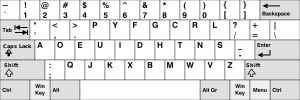
Dvorak (tastatur)
Dvorak-tastaturlayoutet. Bemærk at vokaler er til venstre og konsonanter er til højre i et af flere forsøg på at øge tastehastigheden.
Dvorak-tastaturlayoutet, også kaldet Dvorak Simplified Keyboard, er et tastaturlayout patenteret i 1936 af Dr. August Dvorak, en tidligere professor i uddannelse ved University of Washington, og William Dealey, som et alternativ til det mere udbredte QWERTY-layout. Mere alment kaldes det Dvorak-tastaturet eller bare Dvorak.